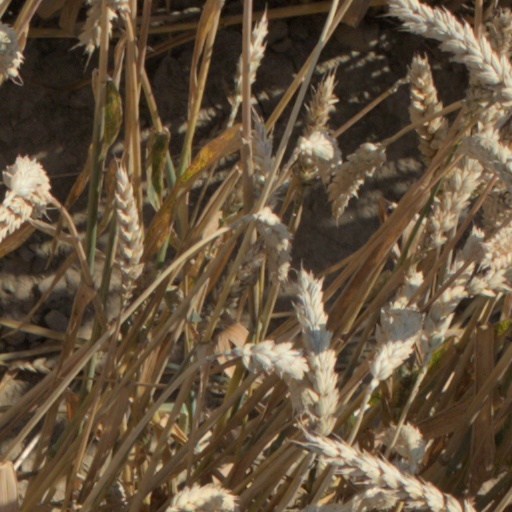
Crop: wheat